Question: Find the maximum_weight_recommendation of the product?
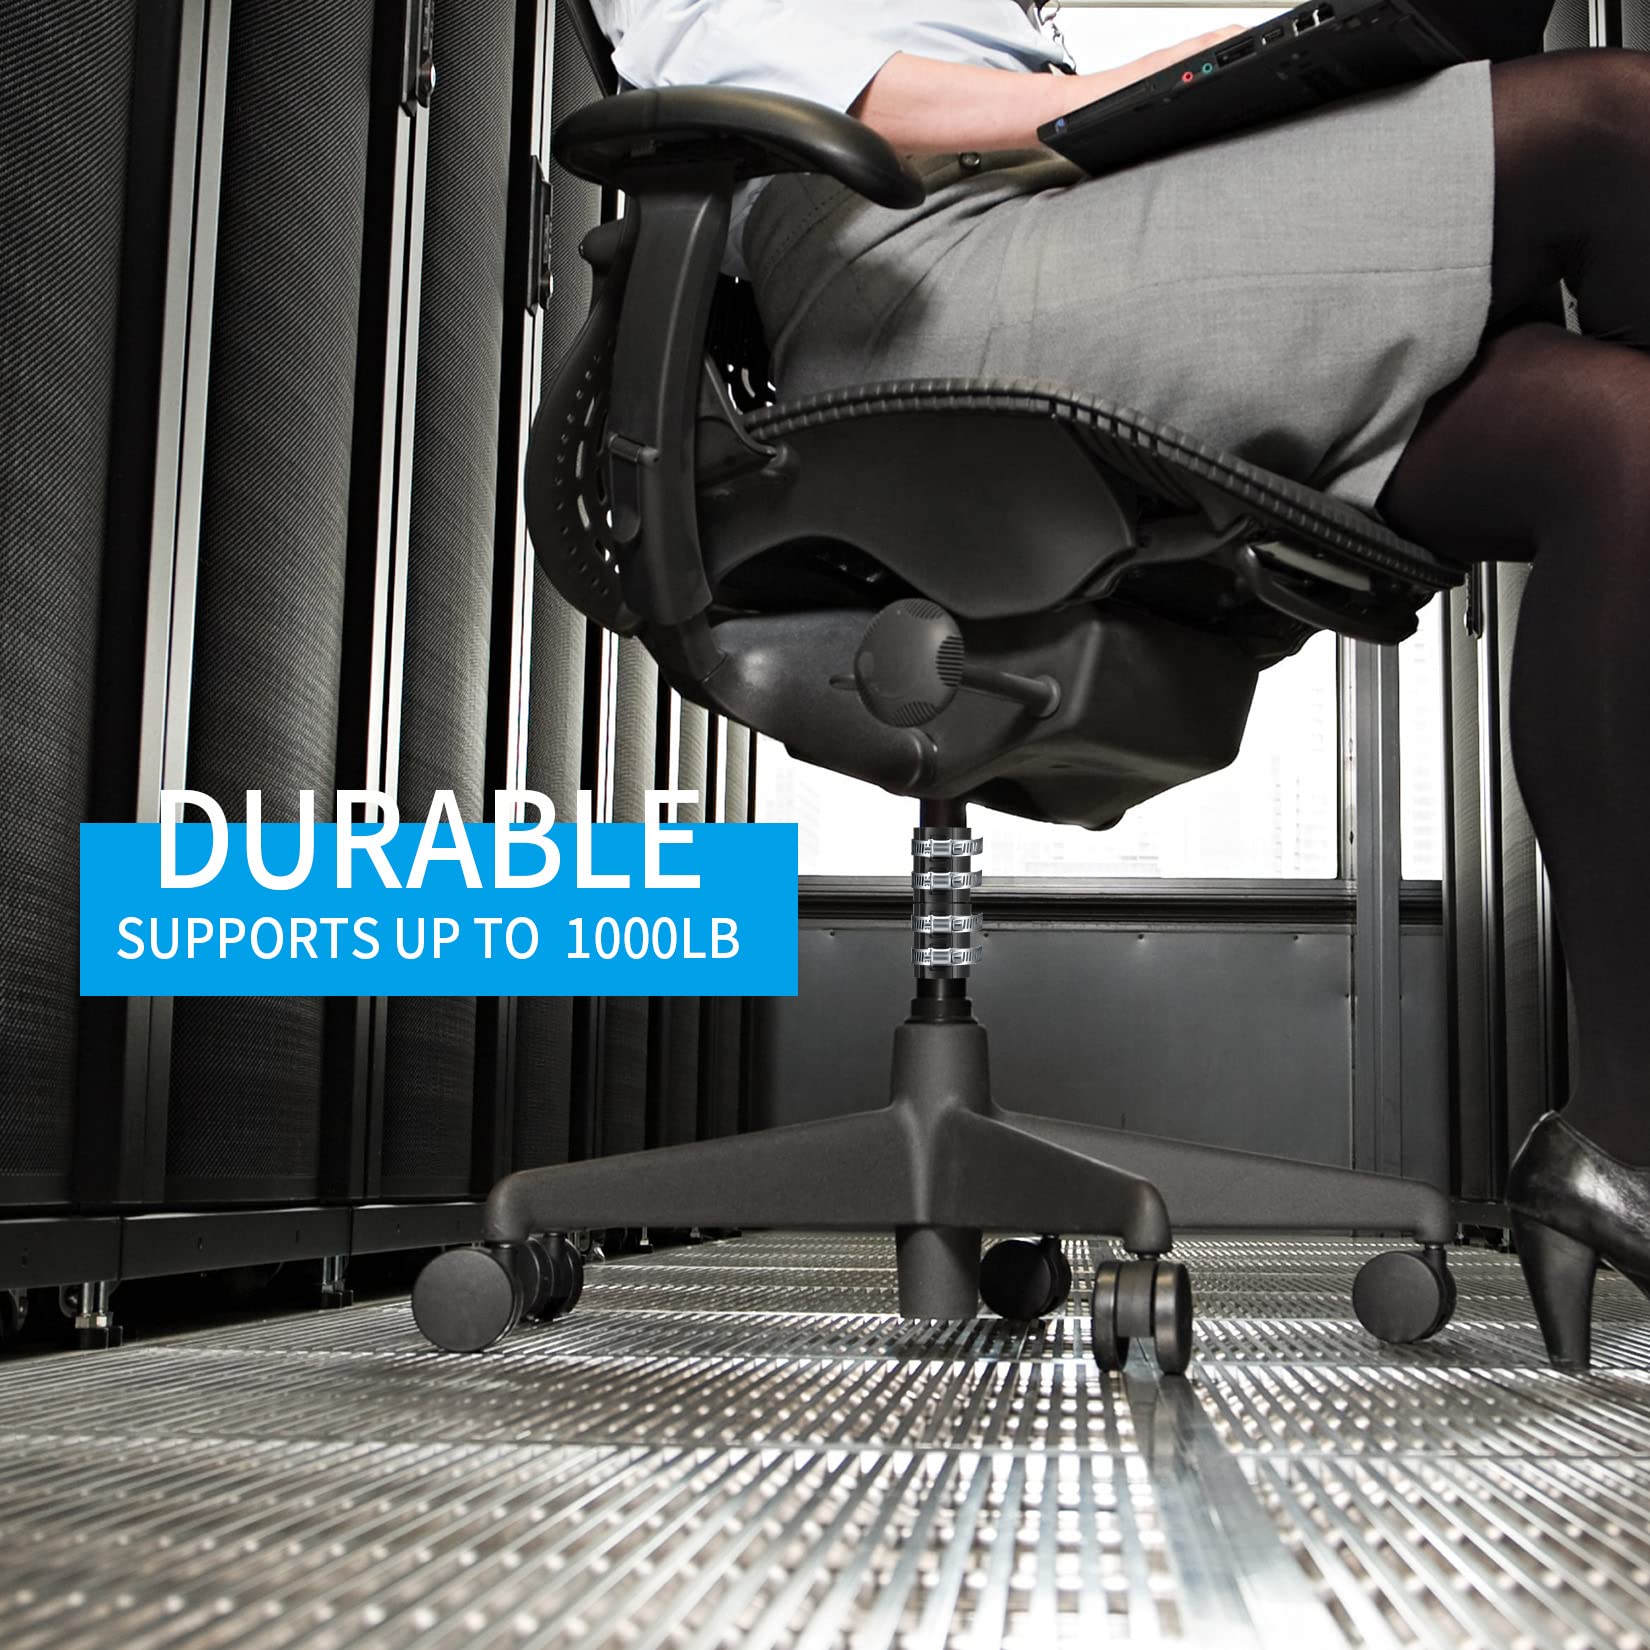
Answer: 1000.0 pound